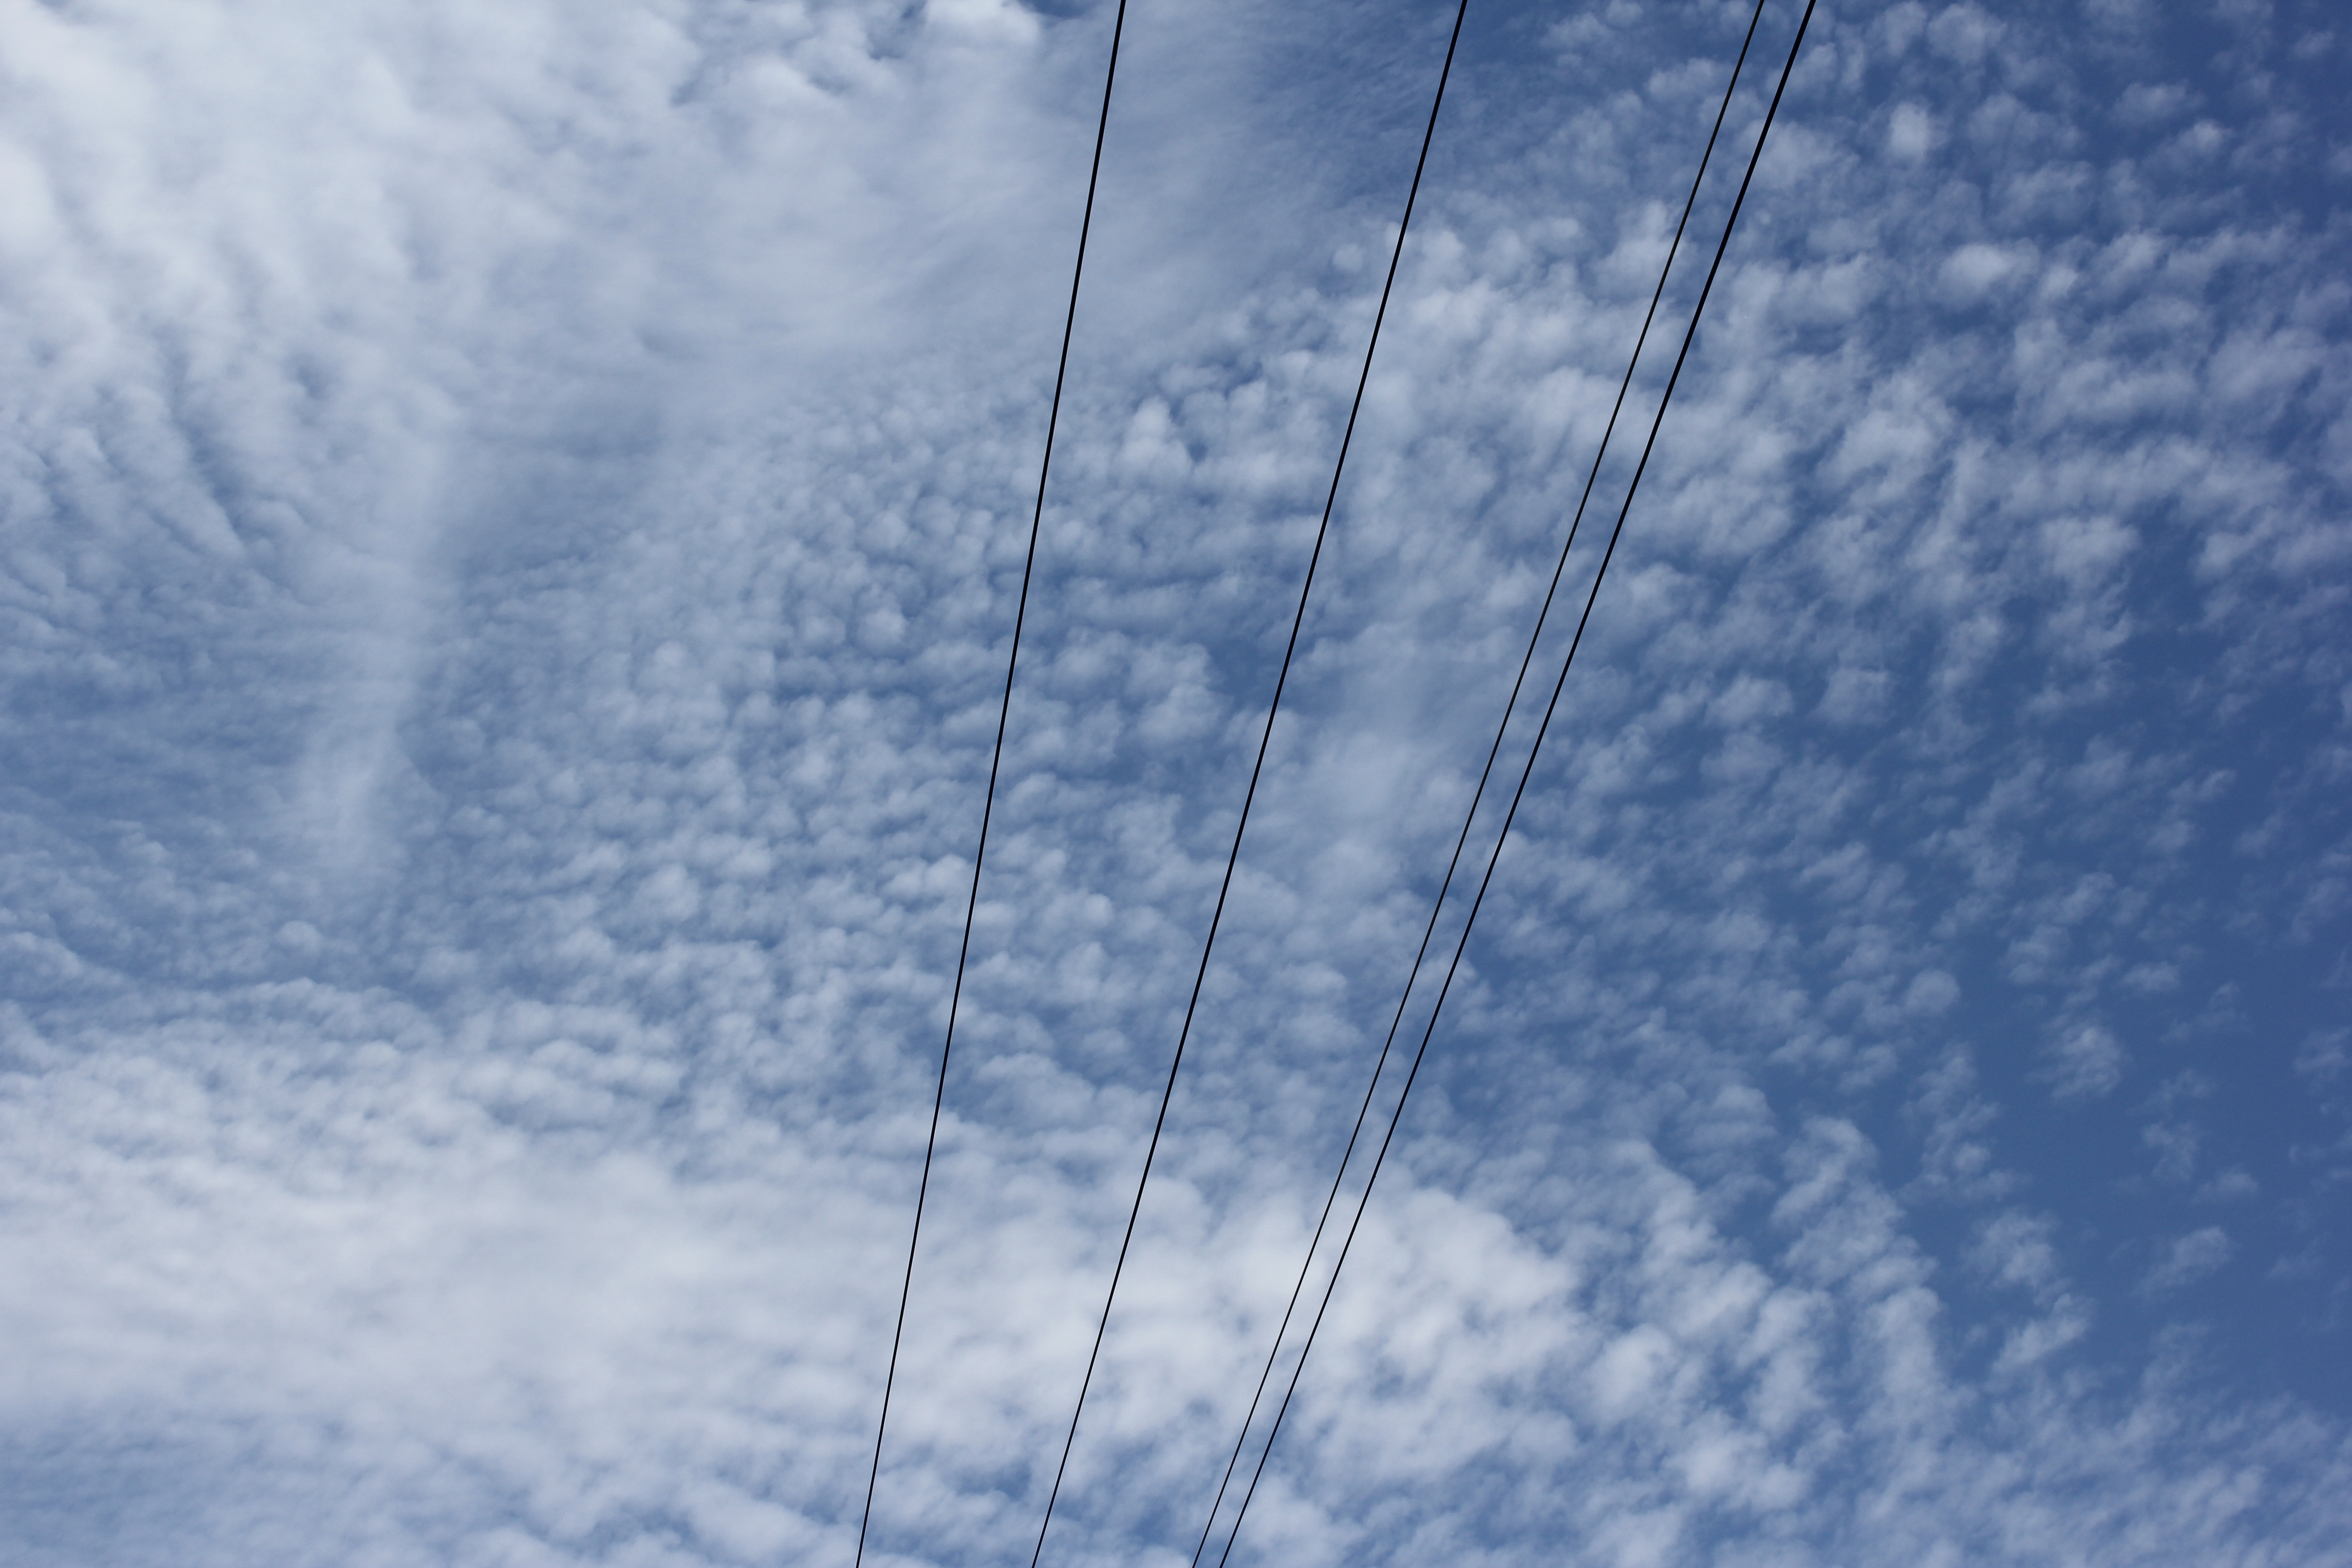
Cloud type: Cirrocumulus